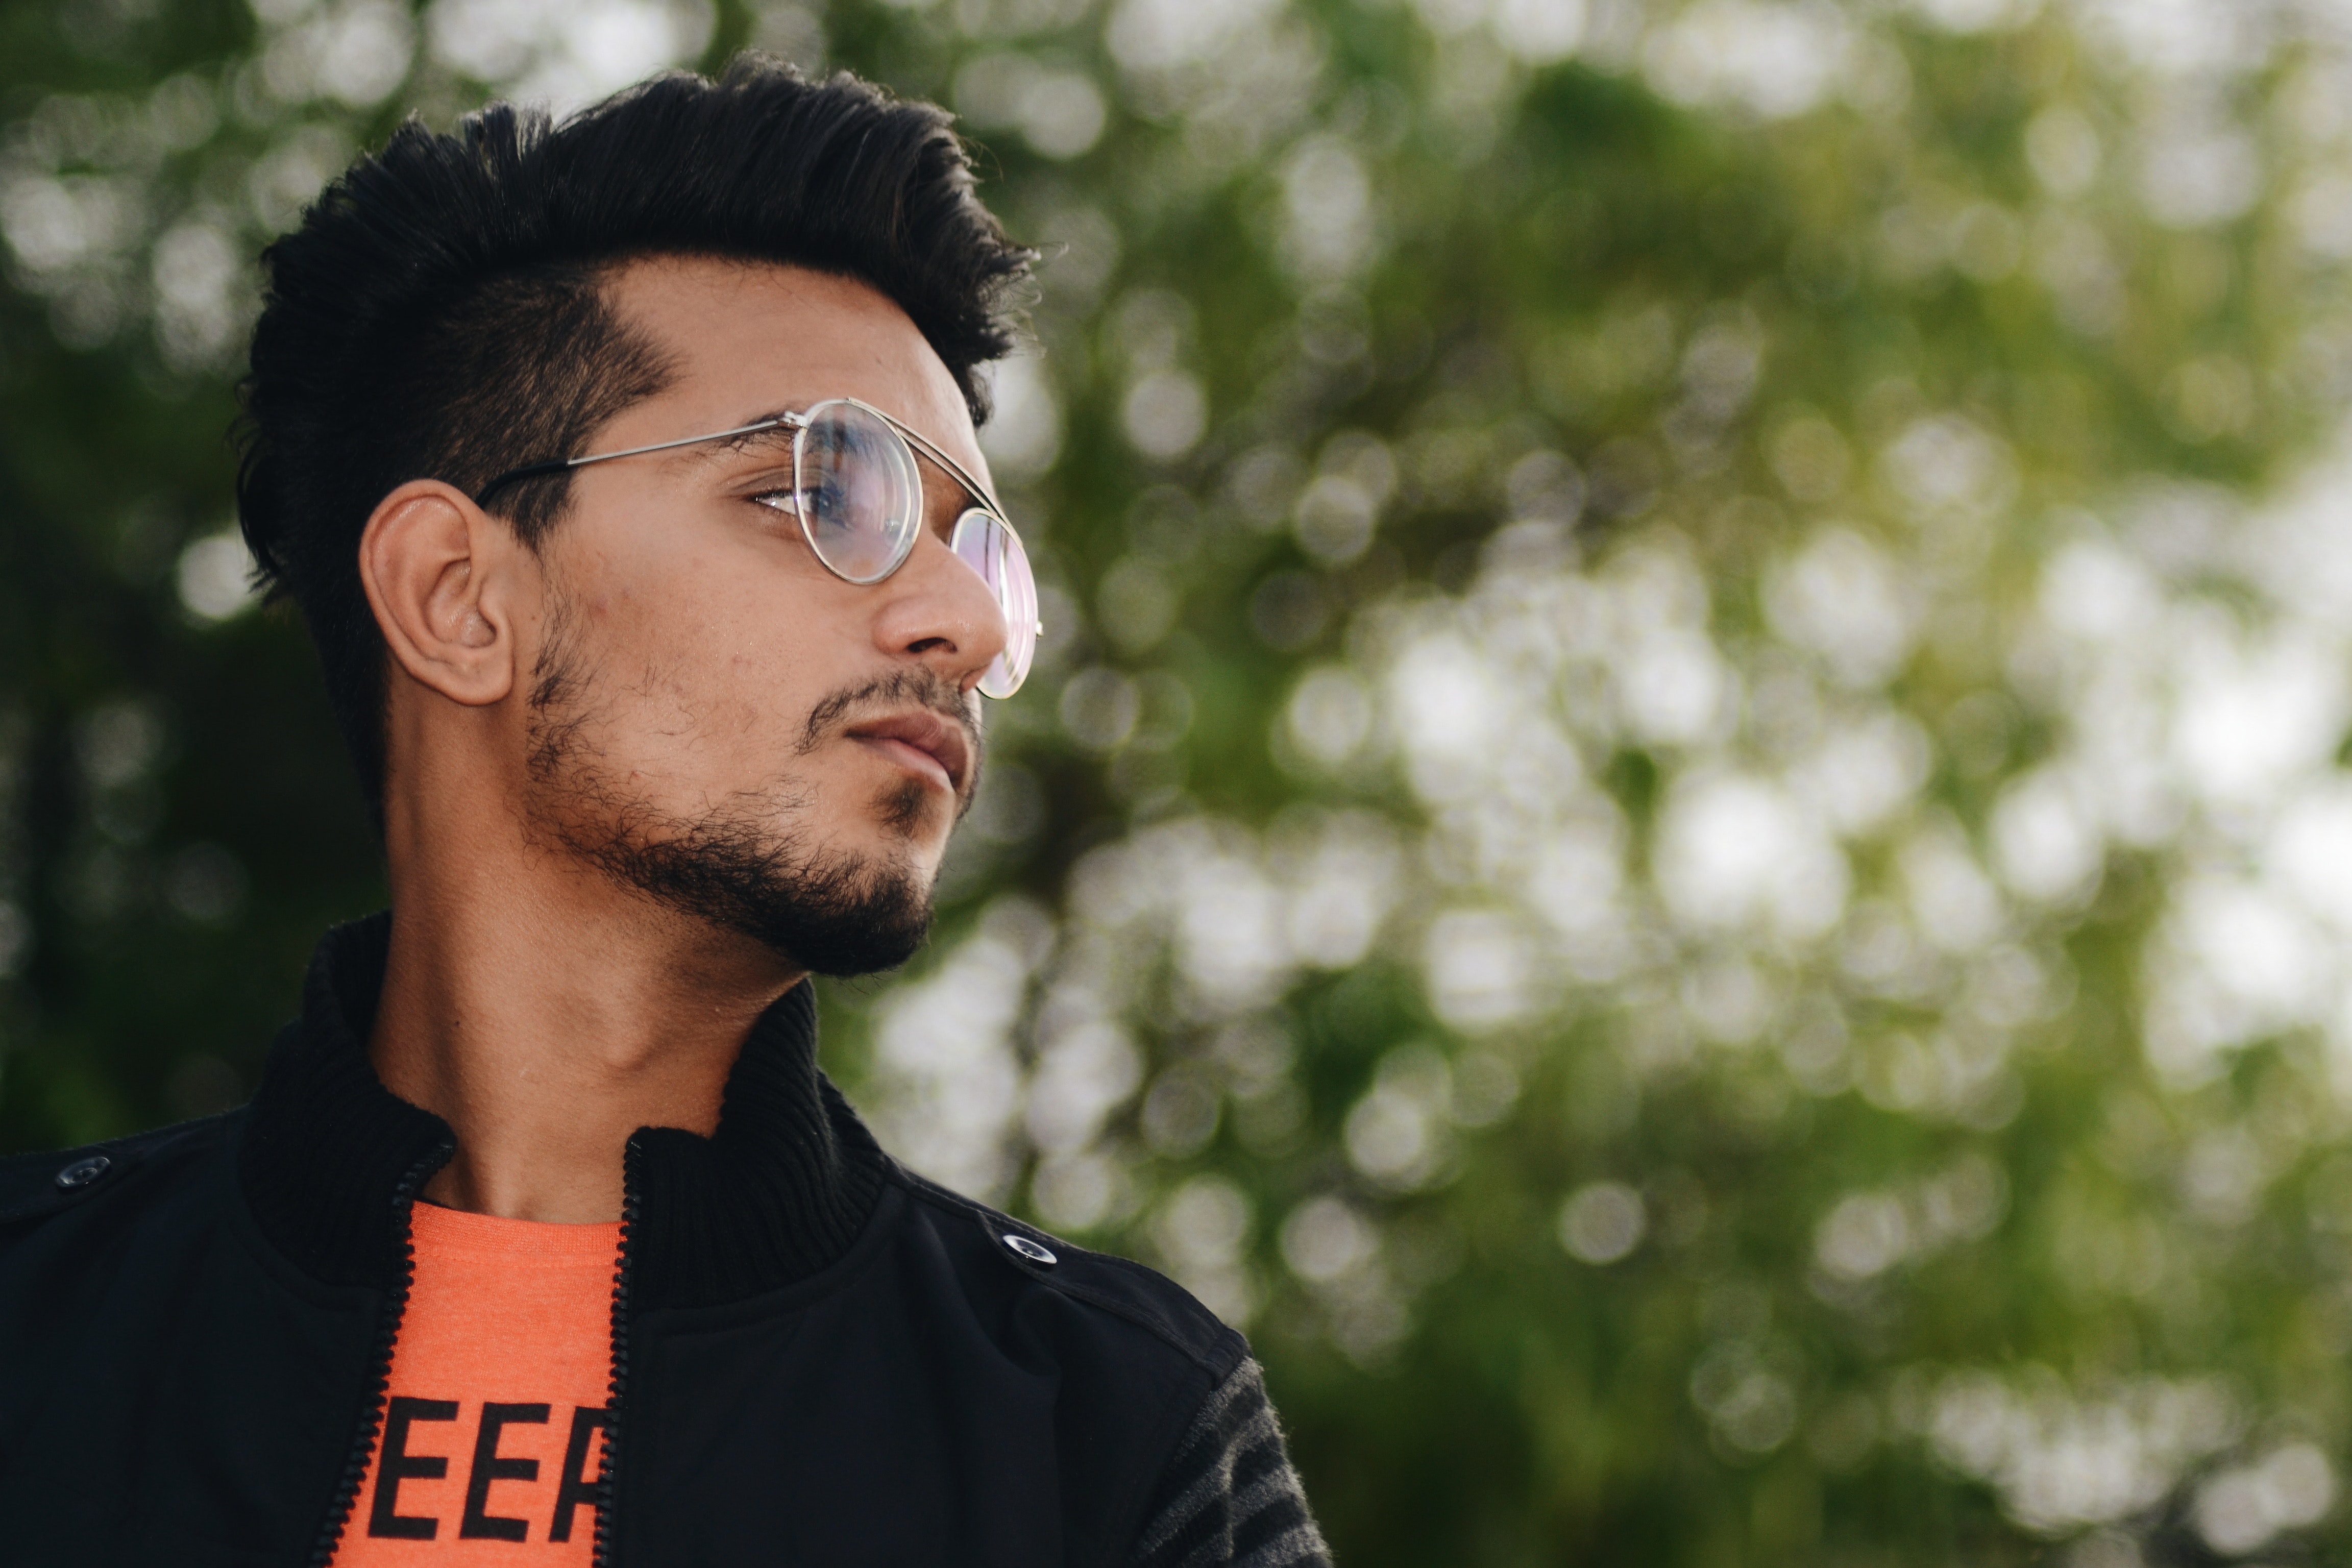
hair, eyewear, face, glasses, chin, cool, forehead, hairstyle, facial hair, human, photography, black hair, beard, moustache, vision care, neck, sunglasses, t shirt, street fashion, ear